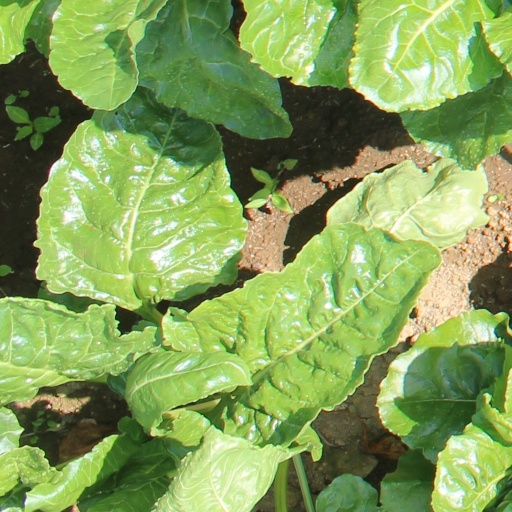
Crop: sugar beet